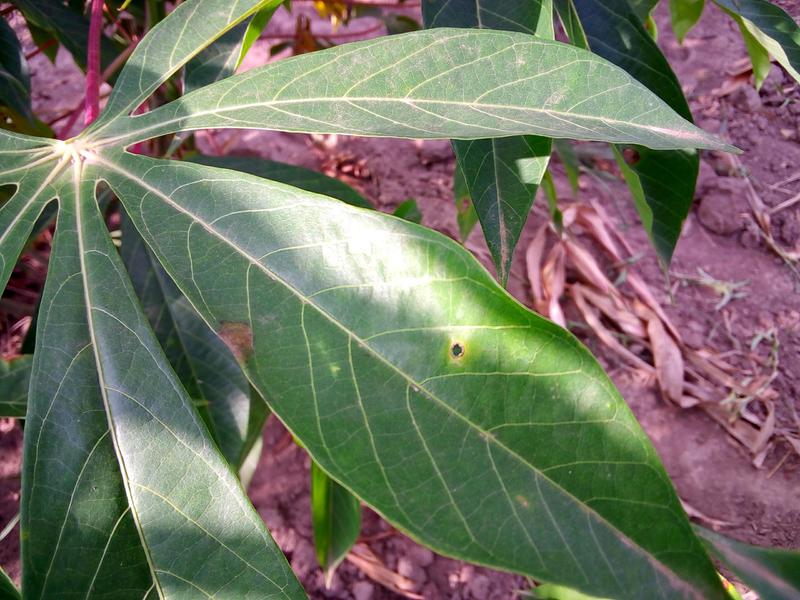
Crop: cassava
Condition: healthy